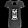
Label: T - shirt / top